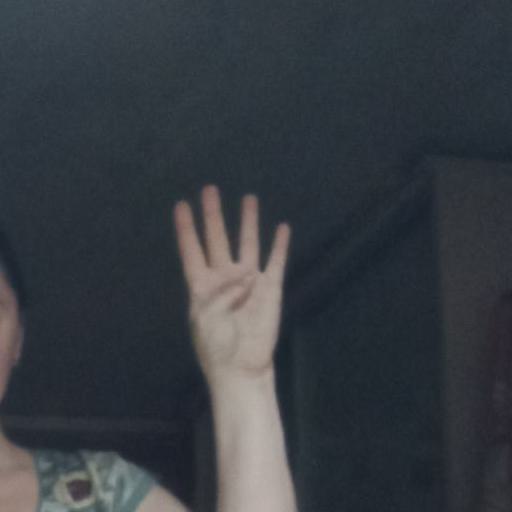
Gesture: four